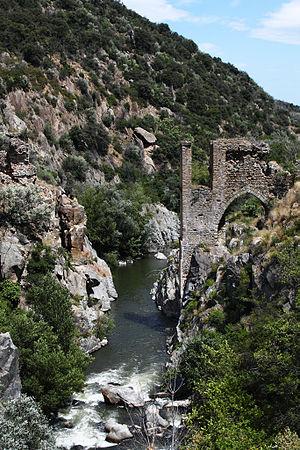
Vue générale du Pont den Labau sur la commune de Rodès dans les gorges de la guillera
Cet article recense les monuments historiques des Pyrénées-Orientales, en France.